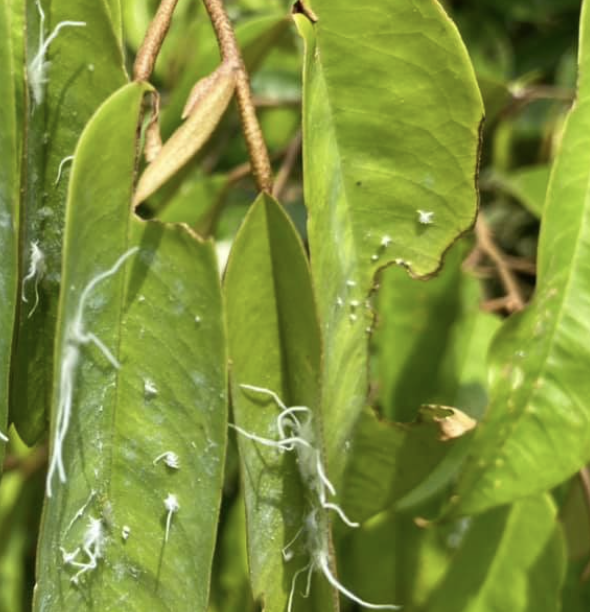
Label: mealybug_infestation